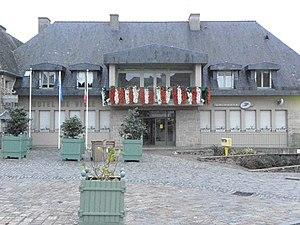
Mairie de Bazouges-la-Pérouse (35)